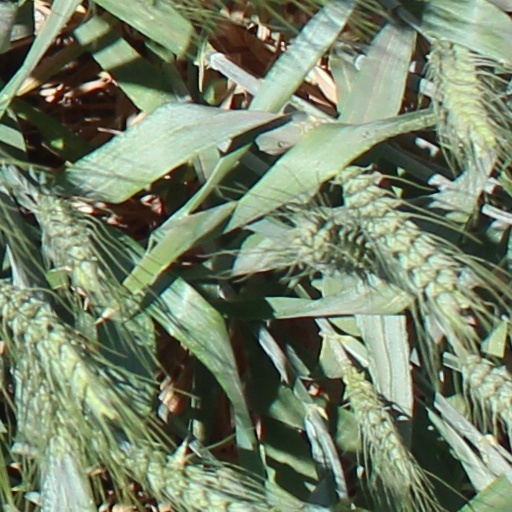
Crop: wheat